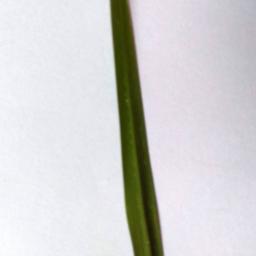
Label: Rice___Healthy